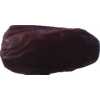
Label: dates